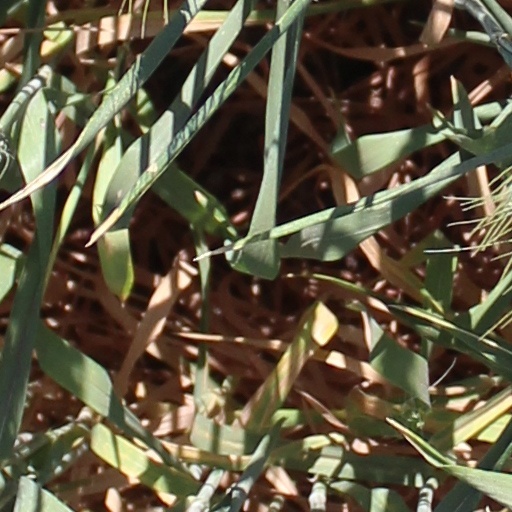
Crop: wheat